Ludgershall, Wiltshire

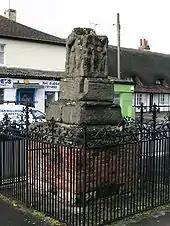
The preaching cross in Ludgershall

The remains of a Medieval preaching cross known as Ludgershall Cross are situated in the town centre and the cross dates to the 14th century, likely during the reign of Edward III (r.1327-77). This is also under the care of English Heritage. It was re-erected some time in the early 19th century in the area that formed the old market place, near the present Queen's Head pub at the end of High Street. It is some 12 feet in height and in 1897, to celebrate the Diamond Jubilee of Queen Victoria, an ornamental iron fence was erected around the cross. The cross has carved representations on four sides but they are badly eroded. It is thought the original sculptured panels represented: